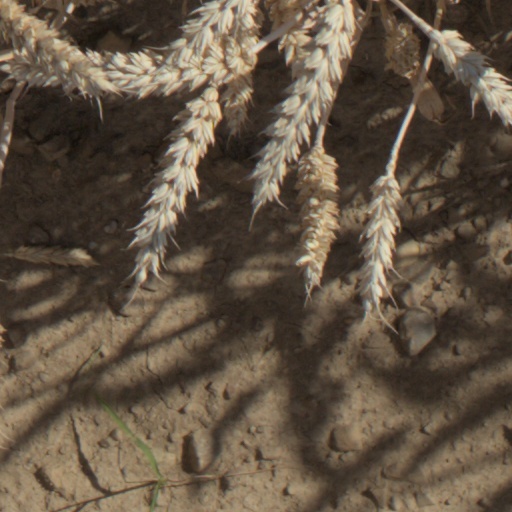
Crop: wheat